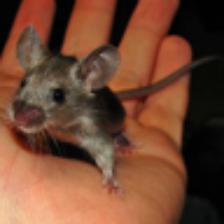
Label: NonHuman